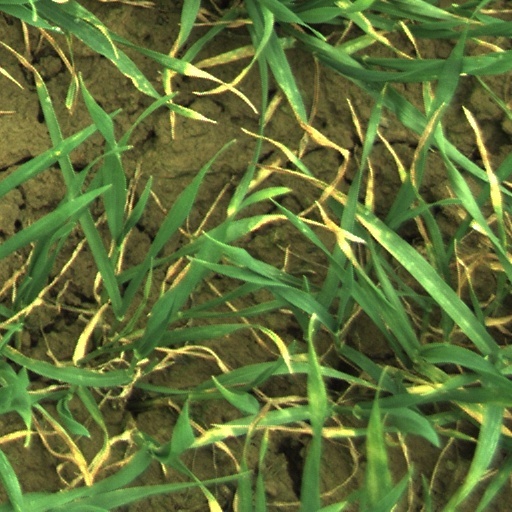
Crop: wheat